Klangor

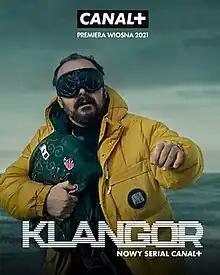
Polish poster

Klangor is a Polish crime drama television series created by Tomasz Kamiński. It began airing on Canal+ on 26 March 2021.